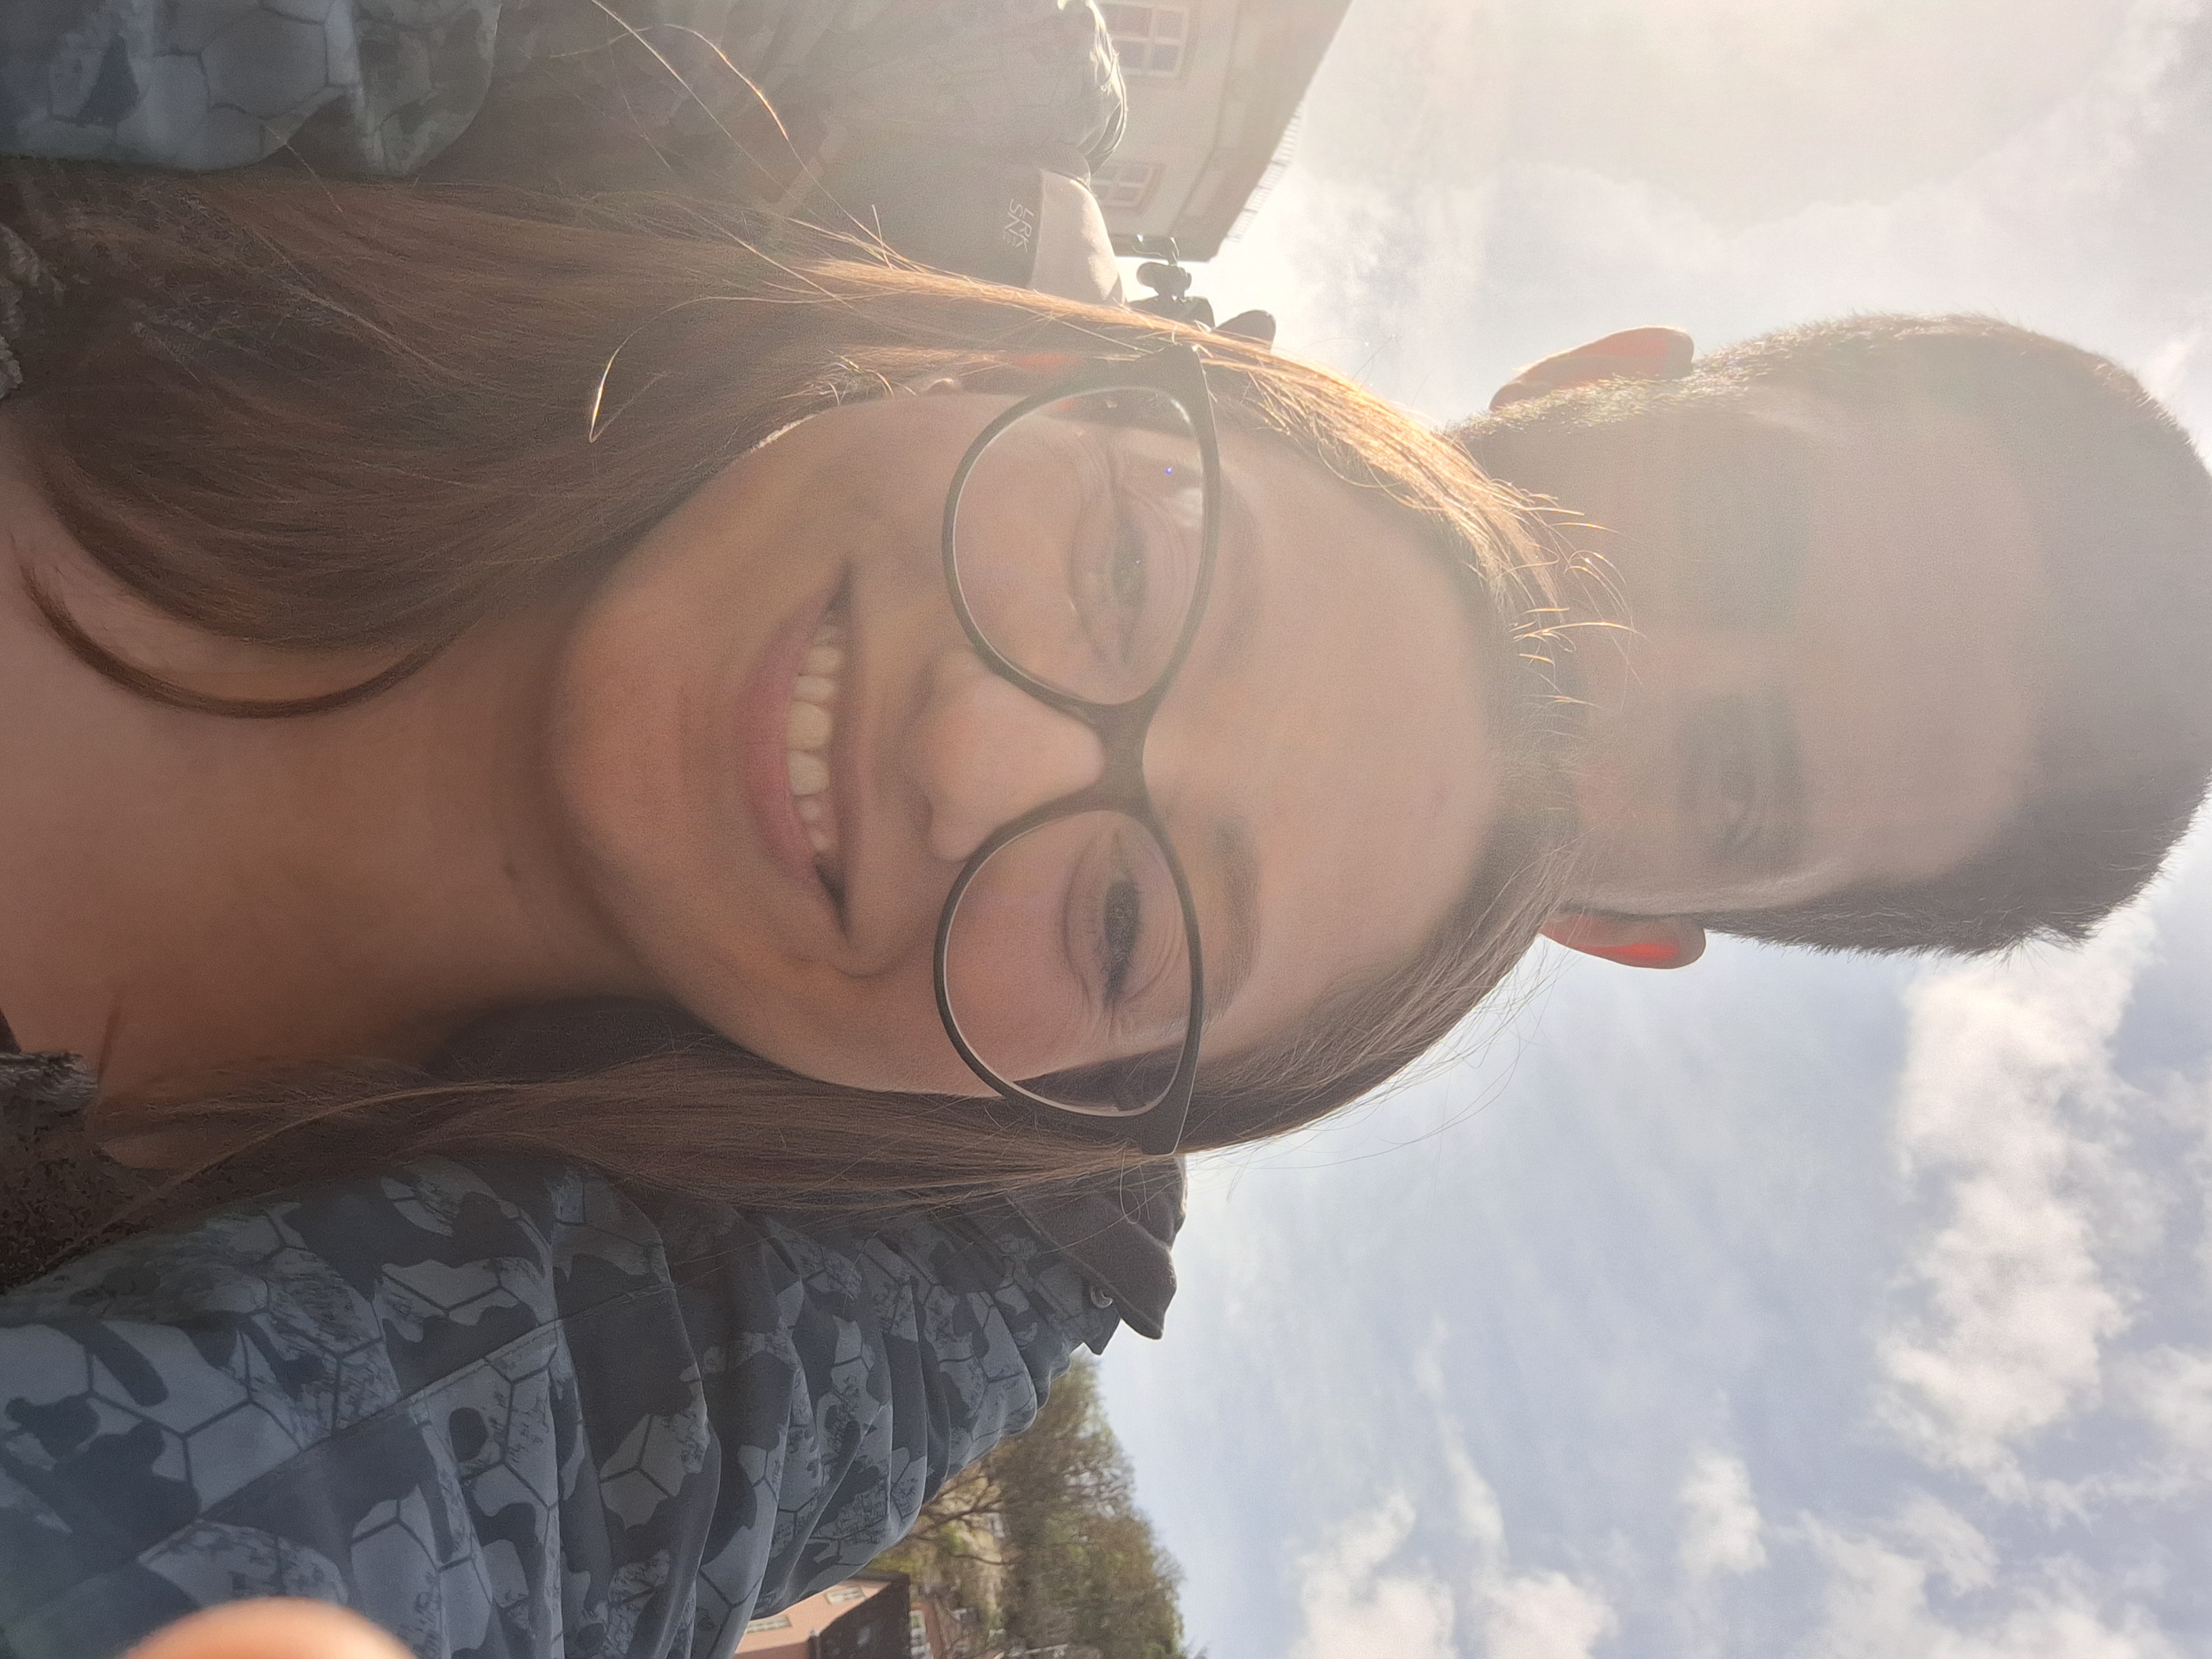
Building: Deutschhausstraße 1